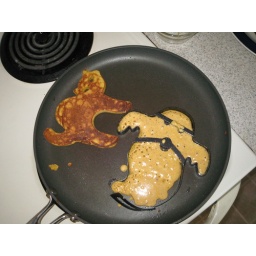
Ghost in mold and black cat pancake